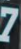
Number: 7